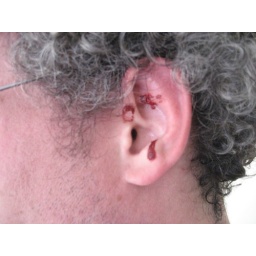
first mountain bike ride in canada: success!